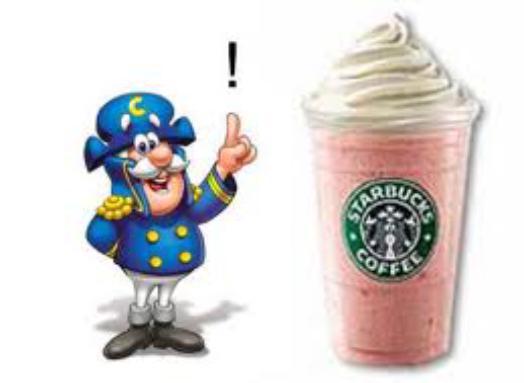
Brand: Cap'n Crunch
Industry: Food